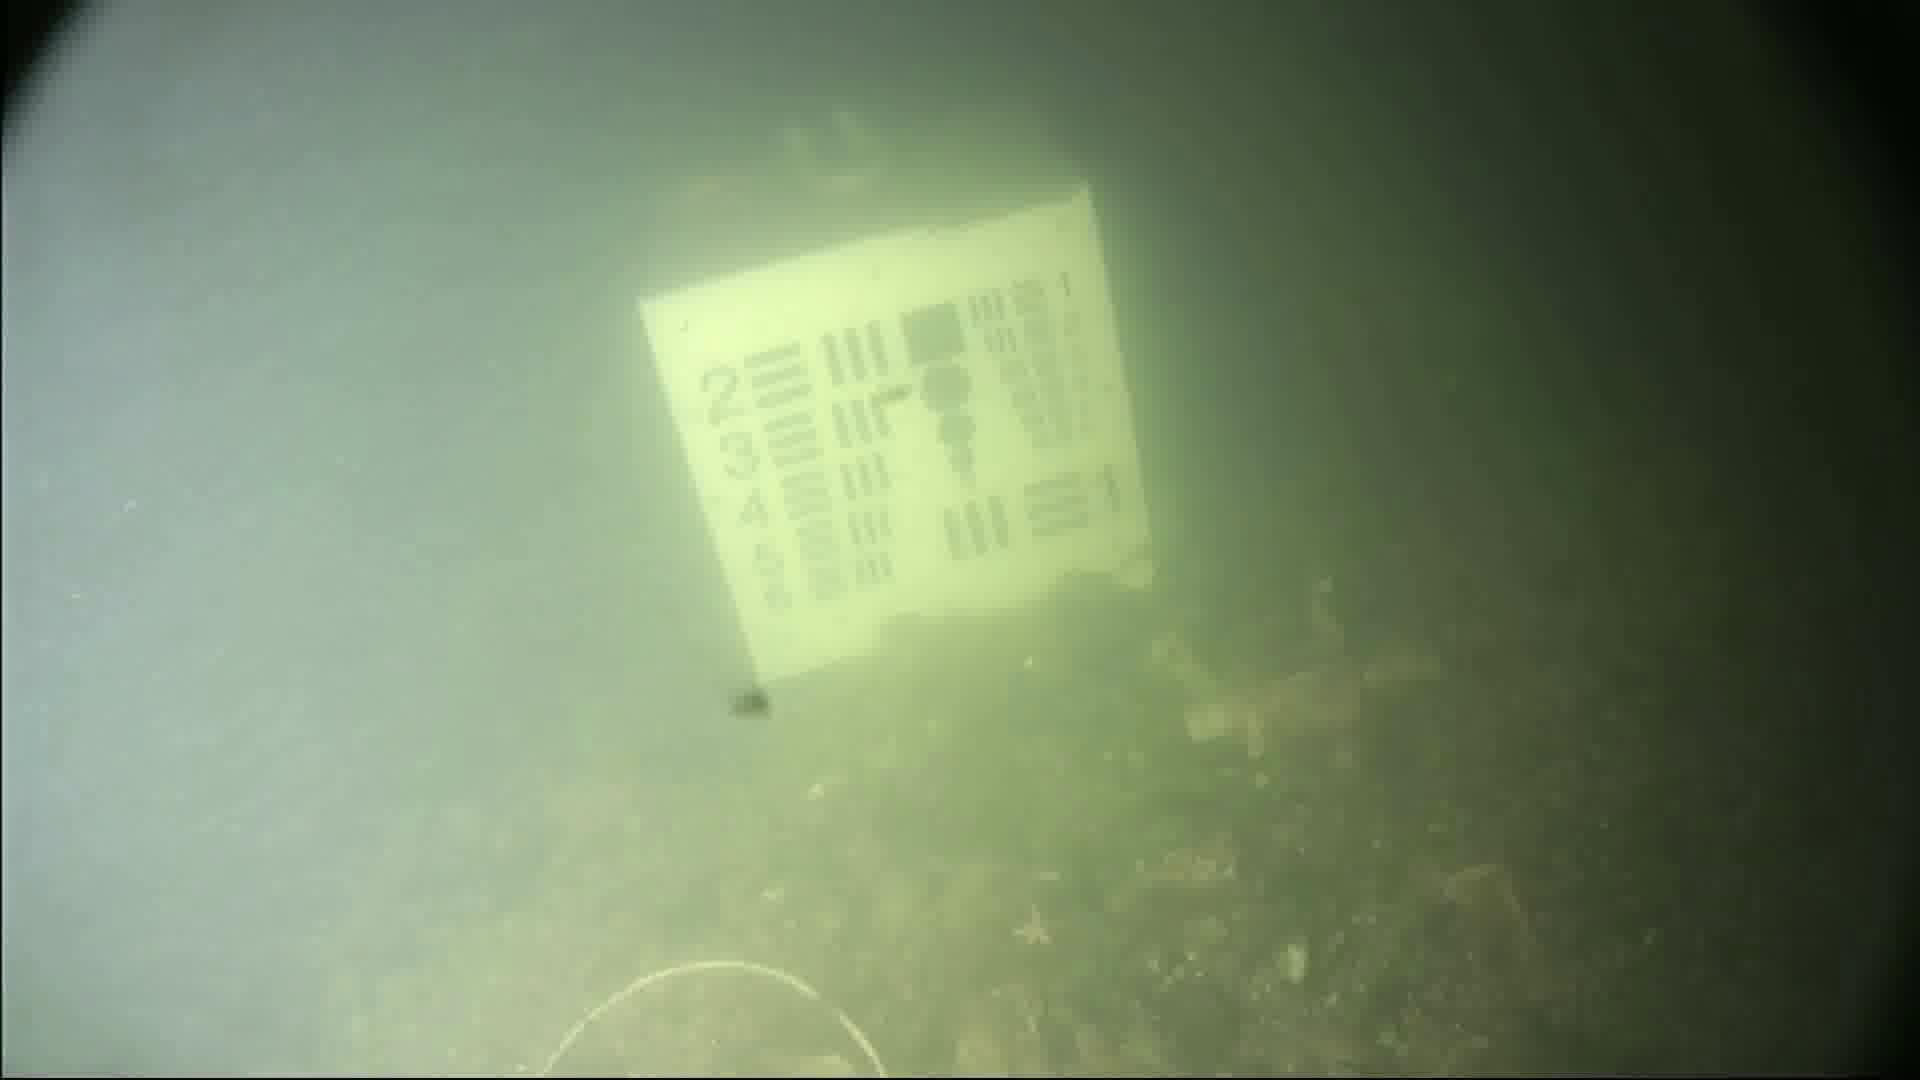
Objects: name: starfish
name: crab